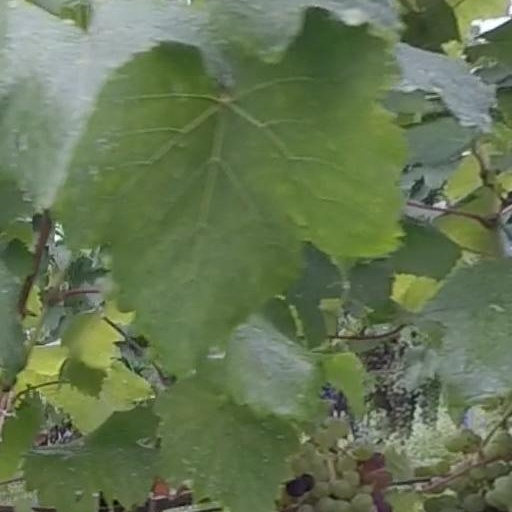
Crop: grape